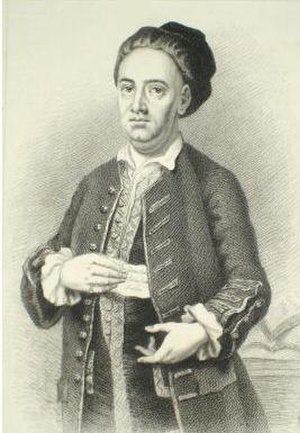
Edward Cave
Edward Cave, gravering af Edward Scriven efter et maleri af Francis Kyte ca. 1740
"Edward Cave var en engelsk bogtrykker, redaktør og udgiver. Med The Gentleman's Magazine skabte og udgav han det første ""magasin"" i den moderne betydning.